The Inheritance of Bjorndal

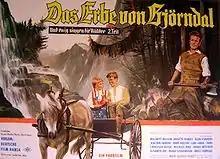
Theatrical release poster

The Inheritance of Bjorndal (German: Das Erbe von Björndal) is a 1960 Austrian drama film directed by Gustav Ucicky and starring Maj-Britt Nilsson, Brigitte Horney and Ellen Schwiers. It is the sequel to the 1959 film "The Forests Sing Forever".